James Rosier

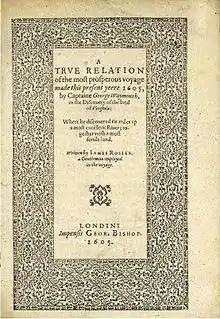

James Rosier (1573–1609) was an English explorer, notable for his account of a 1605 expedition to America, in which he describes native peoples and fauna of northern New England. He describes a journey along a "great river", but the identity of the river is not known for certain.